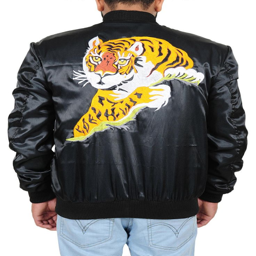
we are bringing you media genre with animal on the back .